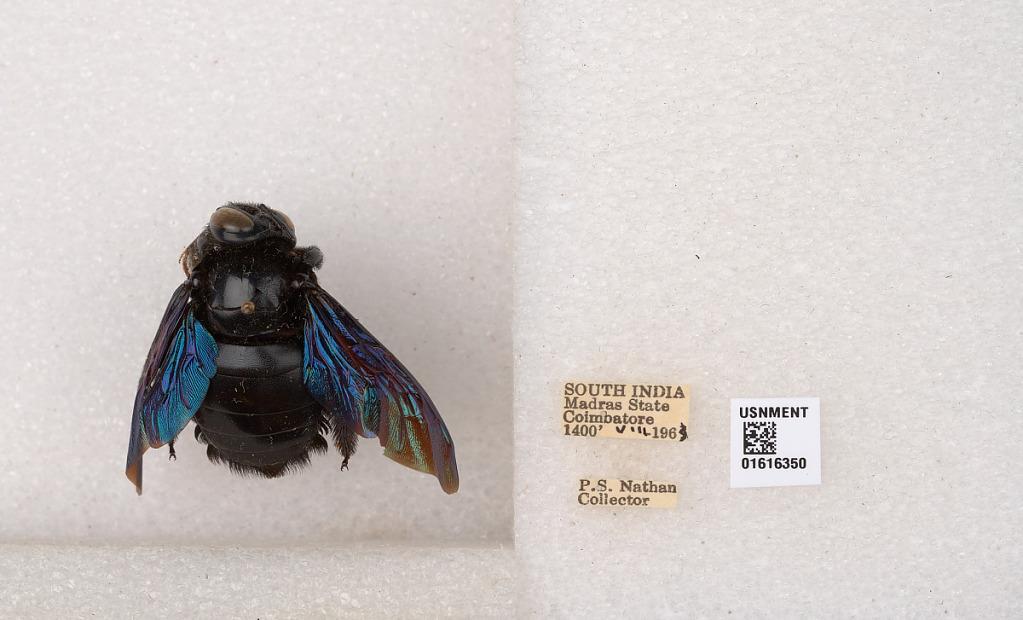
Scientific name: Xylocopa (Mesotrichia) tenuiscapa Westwood
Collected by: P. Nathan
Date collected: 1963-8-1
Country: India
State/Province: Tamil Nadu
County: Coimbatore
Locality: Coimbatore